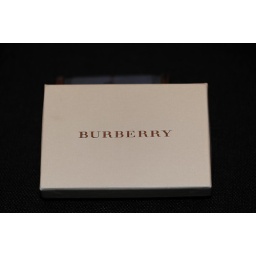
~ then... this box appeared under my Christmas tree